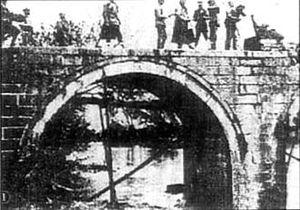
La bataille de Shanggao opposa en 1941, l'Armée nationale révolutionnaire chinoise et l'Armée impériale japonaise pendant la guerre sino-japonaise.